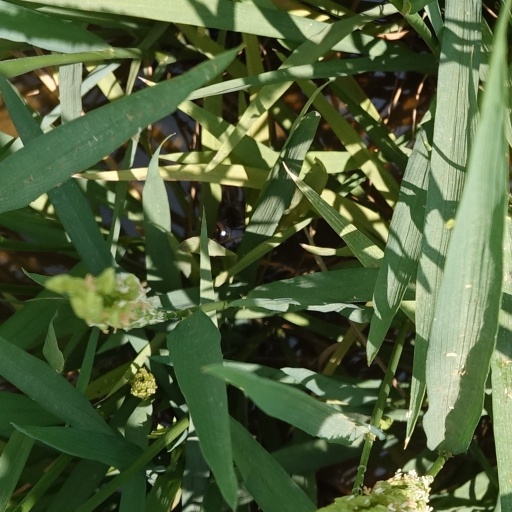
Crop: rice